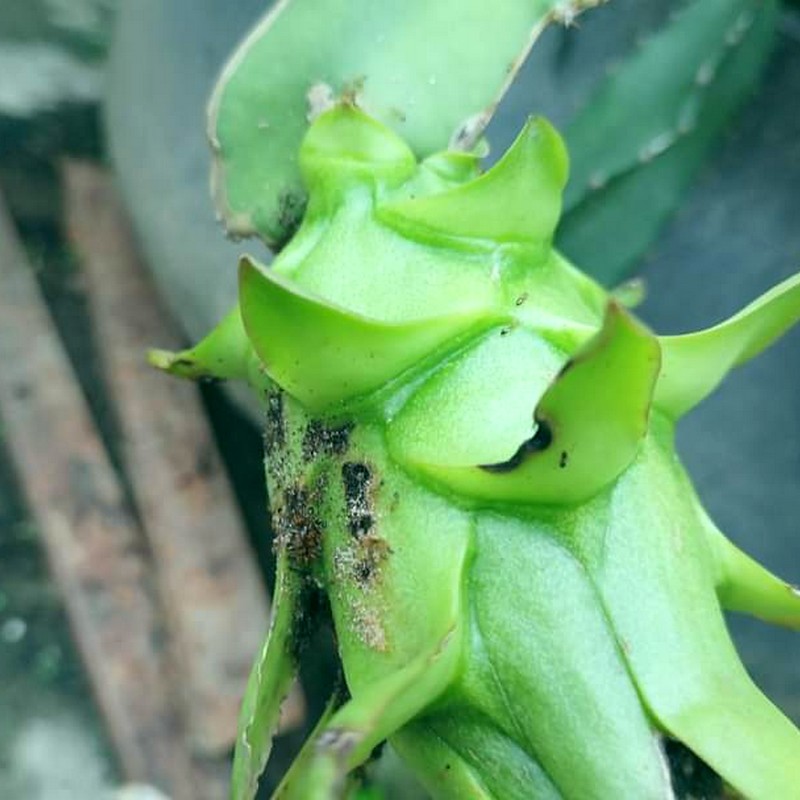
Label: Immature Dragon Fruit